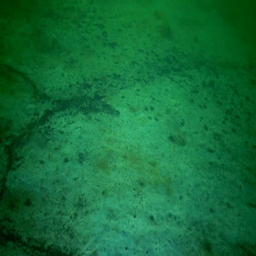
plastic debris on the bottom .